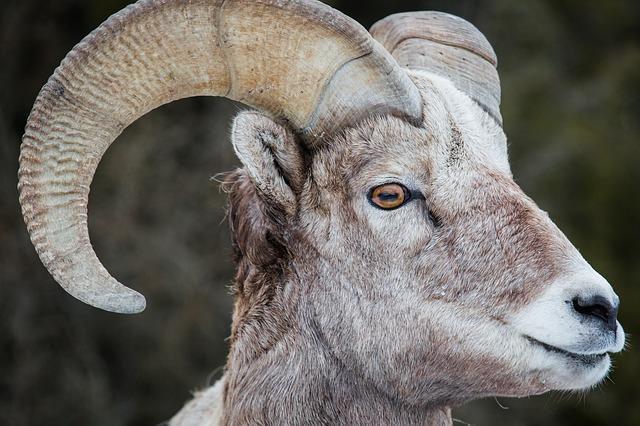
sheep